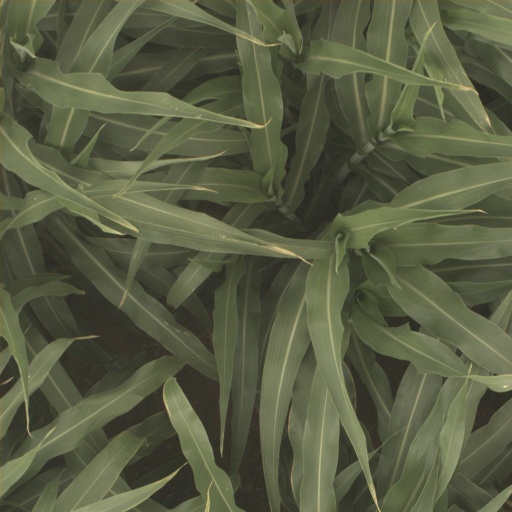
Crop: sorghum